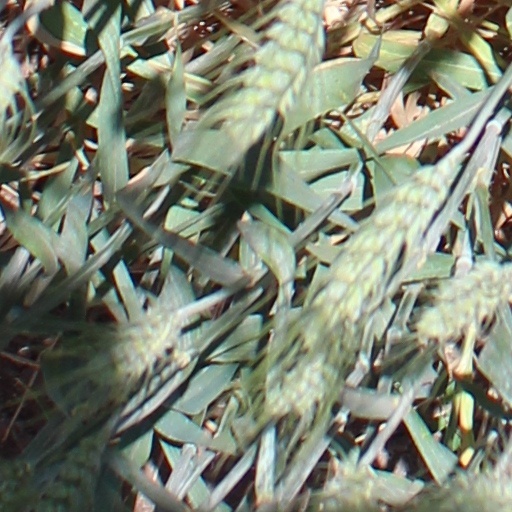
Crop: wheat